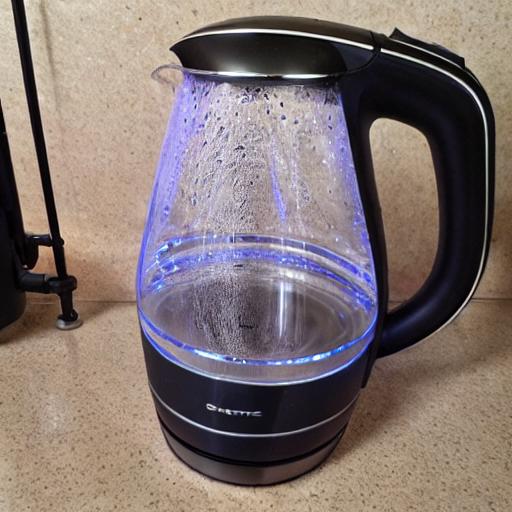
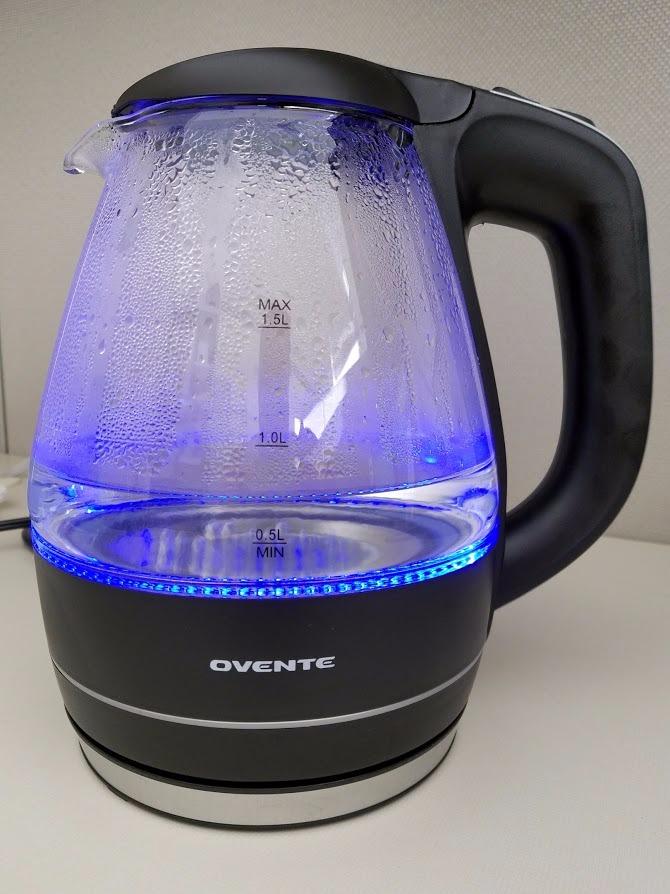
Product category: items_kettle
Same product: no